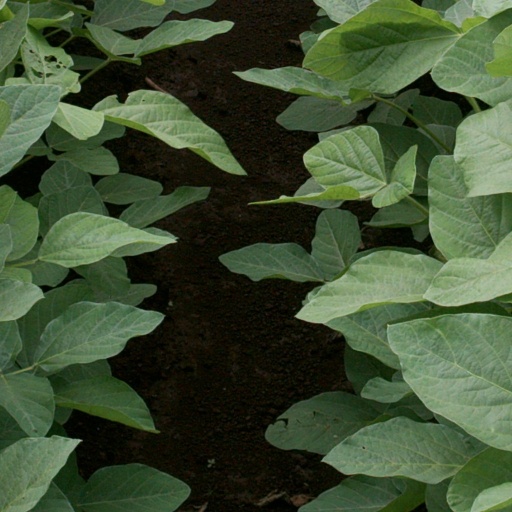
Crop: soybean